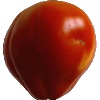
Label: Tomato 1